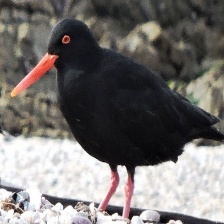
Species: AFRICAN OYSTER CATCHER
Scientific name: HAEMATOPUS MOQUINI
ImageNet parent category: oystercatcher